Law of the Underworld

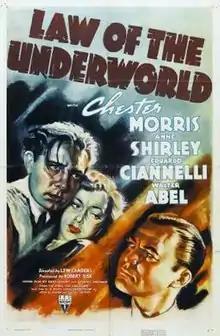
Theatrical release poster

Law of the Underworld is a 1938 American drama film directed by Lew Landers and written by Bert Granet and Edmund L. Hartmann. The film stars Chester Morris, Anne Shirley, Eduardo Ciannelli, Walter Abel and Richard Bond. The film was released on May 6, 1938, by RKO Pictures.